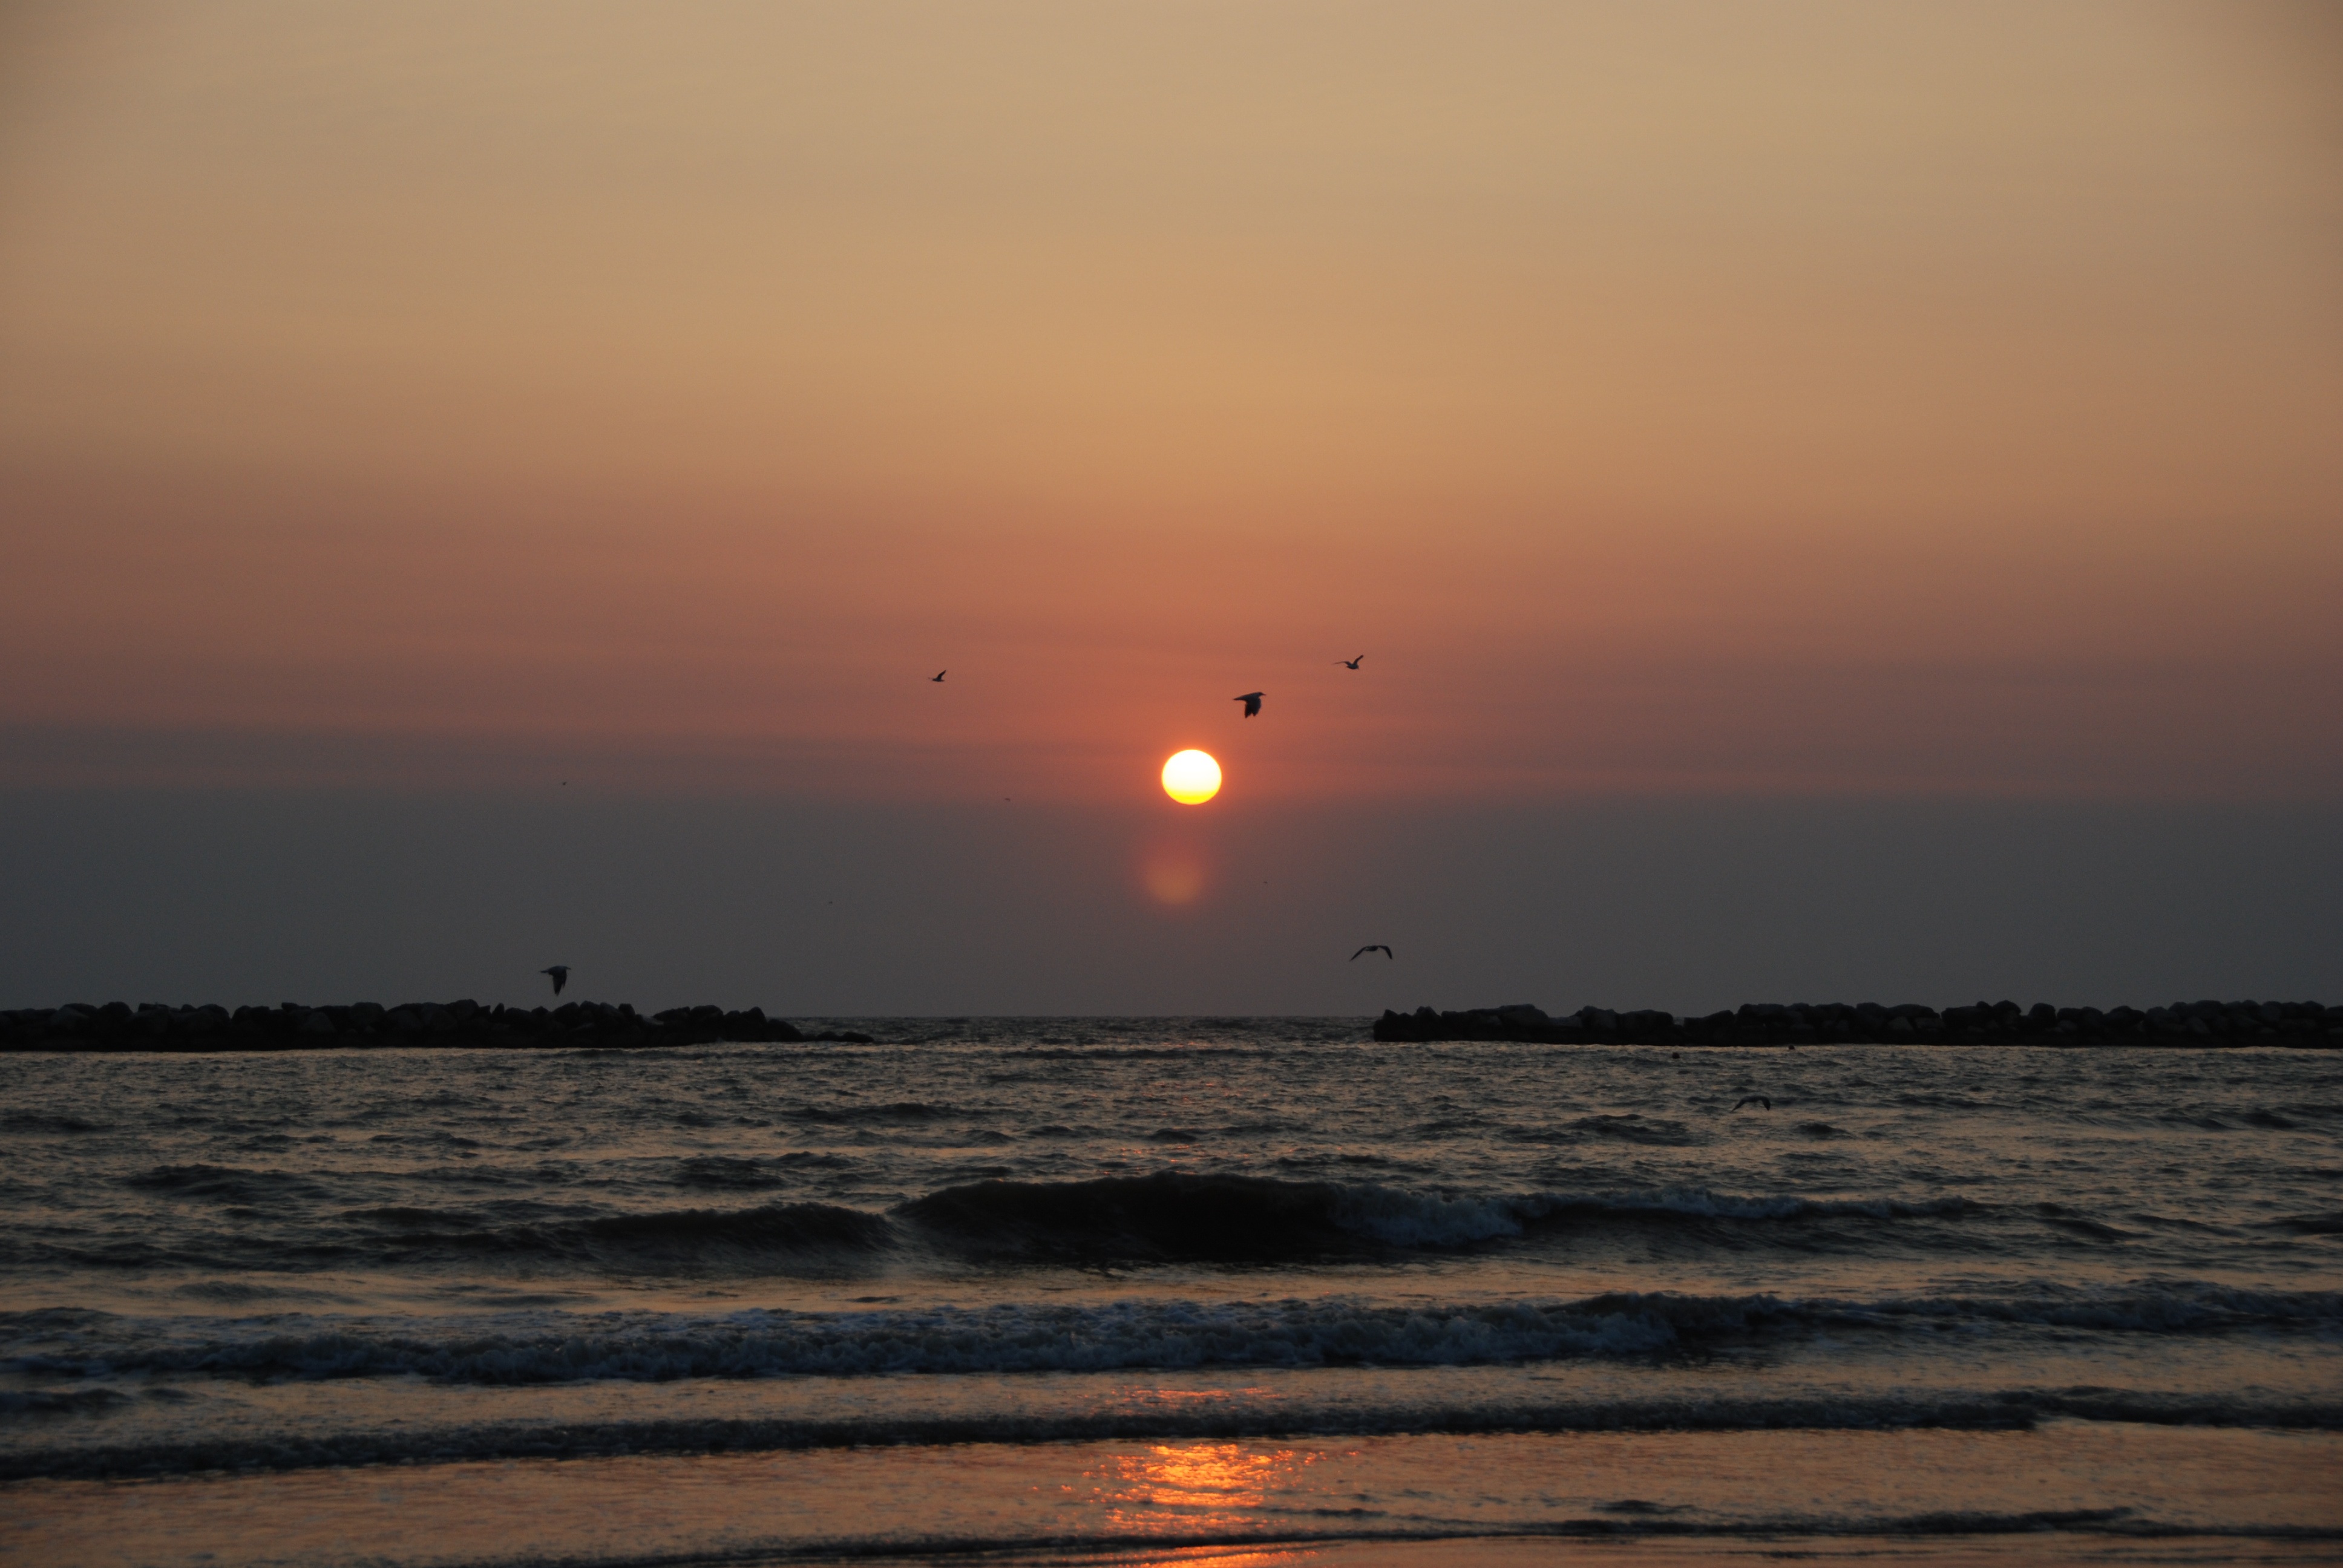
beach, landscape, sea, coast, water, nature, ocean, horizon, cloud, sky, sun, sunrise, sunset, sunlight, morning, shore, wave, dawn, summer, dusk, tranquility, evening, italy, body of water, waves, afterglow, alba adriatica, atmospheric phenomenon, wind wave